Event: Nepal Earthquake
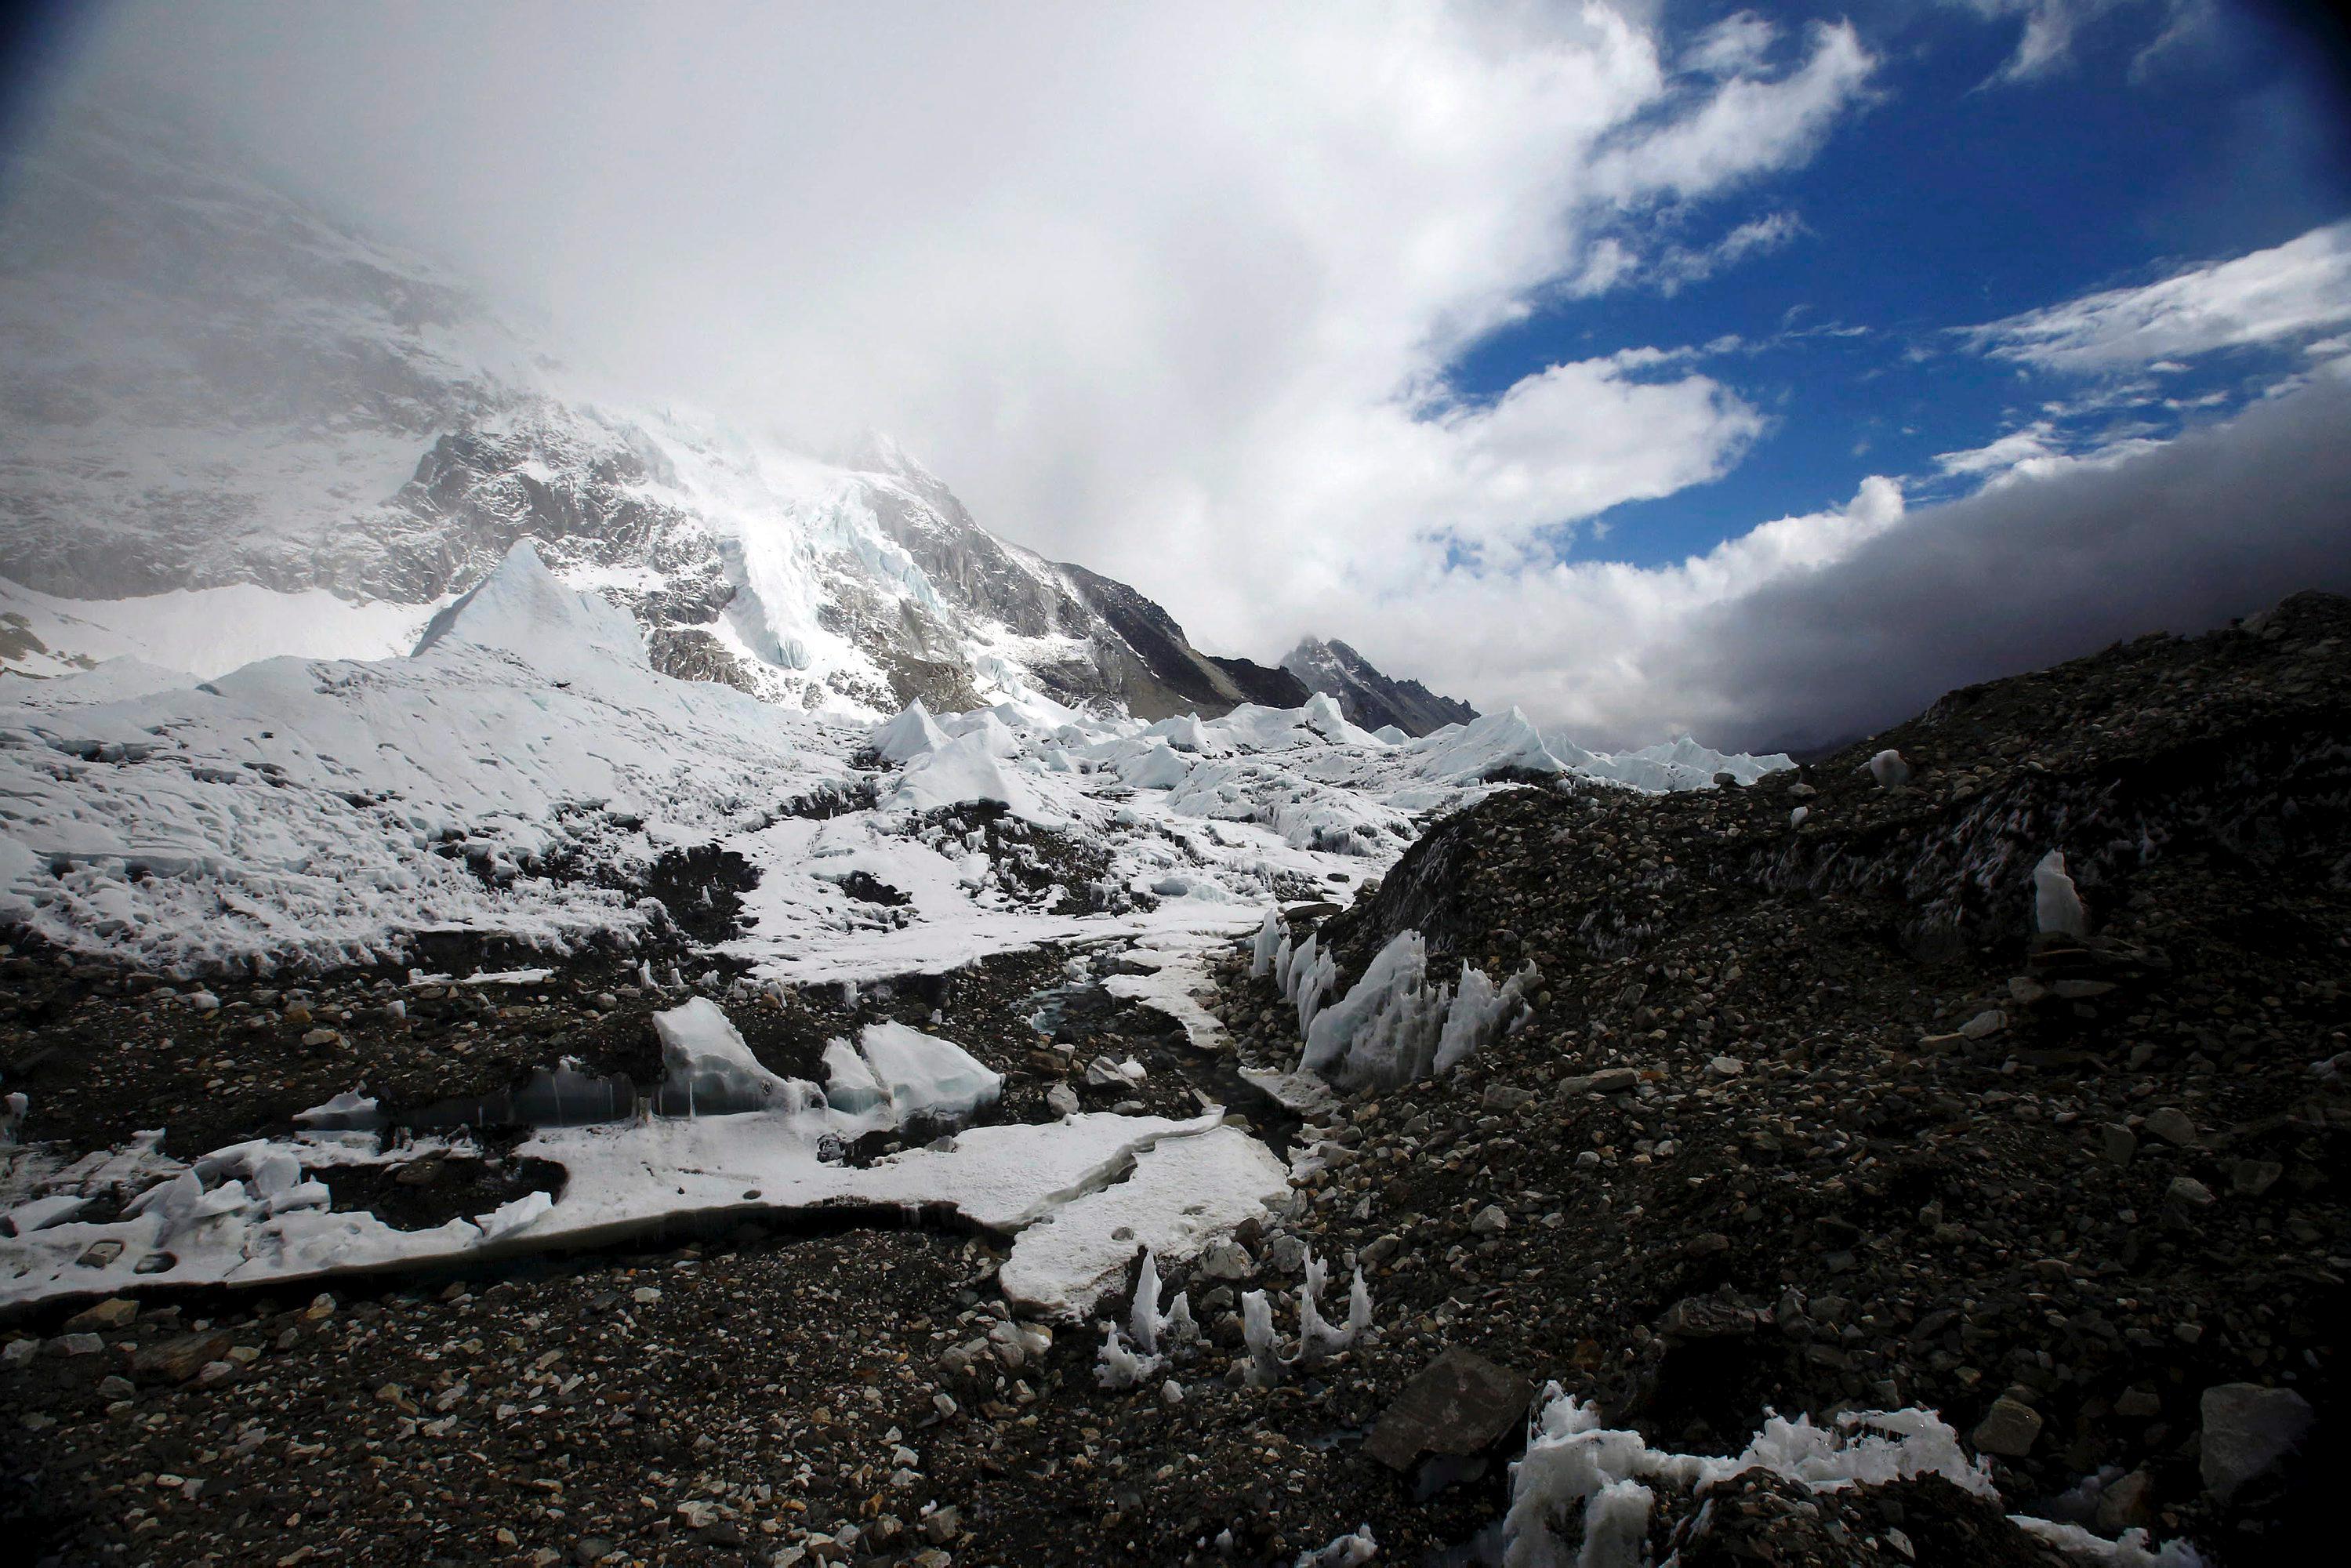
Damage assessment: no_damage